Musical keyboard

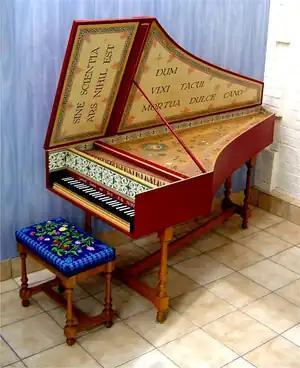
Harpsichord with black keys for the C major scale

The twelve notes of the Western musical scale are laid out with the lowest note on the left. The longer keys (for the seven "natural" notes of the C major scale: C, D, E, F, G, A, B) jut forward. Because these keys were traditionally covered in ivory they are often called the "white notes" or "white keys". The keys for the remaining five notes—which are not part of the C major scale—(i.e., C/D, D/E, F/G, G/A, A/B) (see Sharp and Flat) are raised and shorter. Because these keys receive less wear, they are often made of black colored wood and called the "black notes" or "black keys". Black keys form a pentatonic scale. The entire pattern repeats at the interval of an octave.